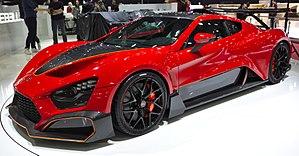
L'édition 2018 du Salon international de l'automobile de Genève est un Salon automobile annuel qui se tient du 8 au 18 mars 2018 à Genève. Il s'agit de la 88ᵉ édition internationale de ce salon, organisé pour la première fois en 1905. Cette édition a reçu 660 000 visiteurs, une fréquentation en baisse de 4,5 % par rapport à l'édition 2017.